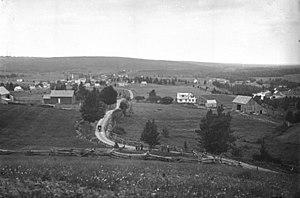
Panorama d'Elgin, au Nouveau-Brunswick, vers 1900.
Elgin est un DSL du comté d'Albert, au sud-est du Nouveau-Brunswick. Le DSL est enclavé dans la paroisse d'Elgin.